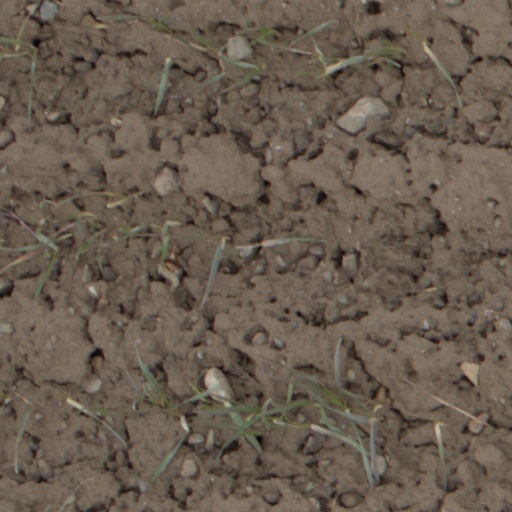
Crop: wheat